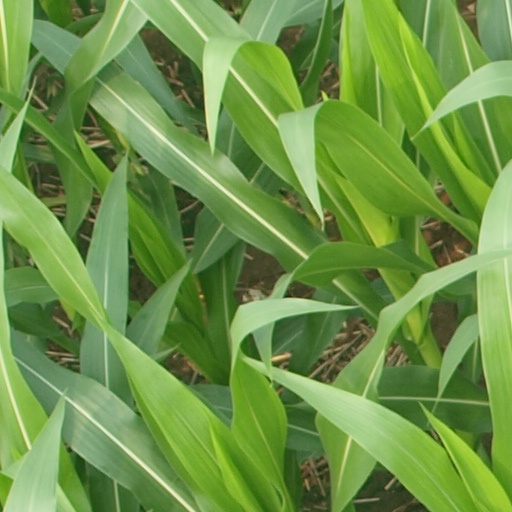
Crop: maize; corn